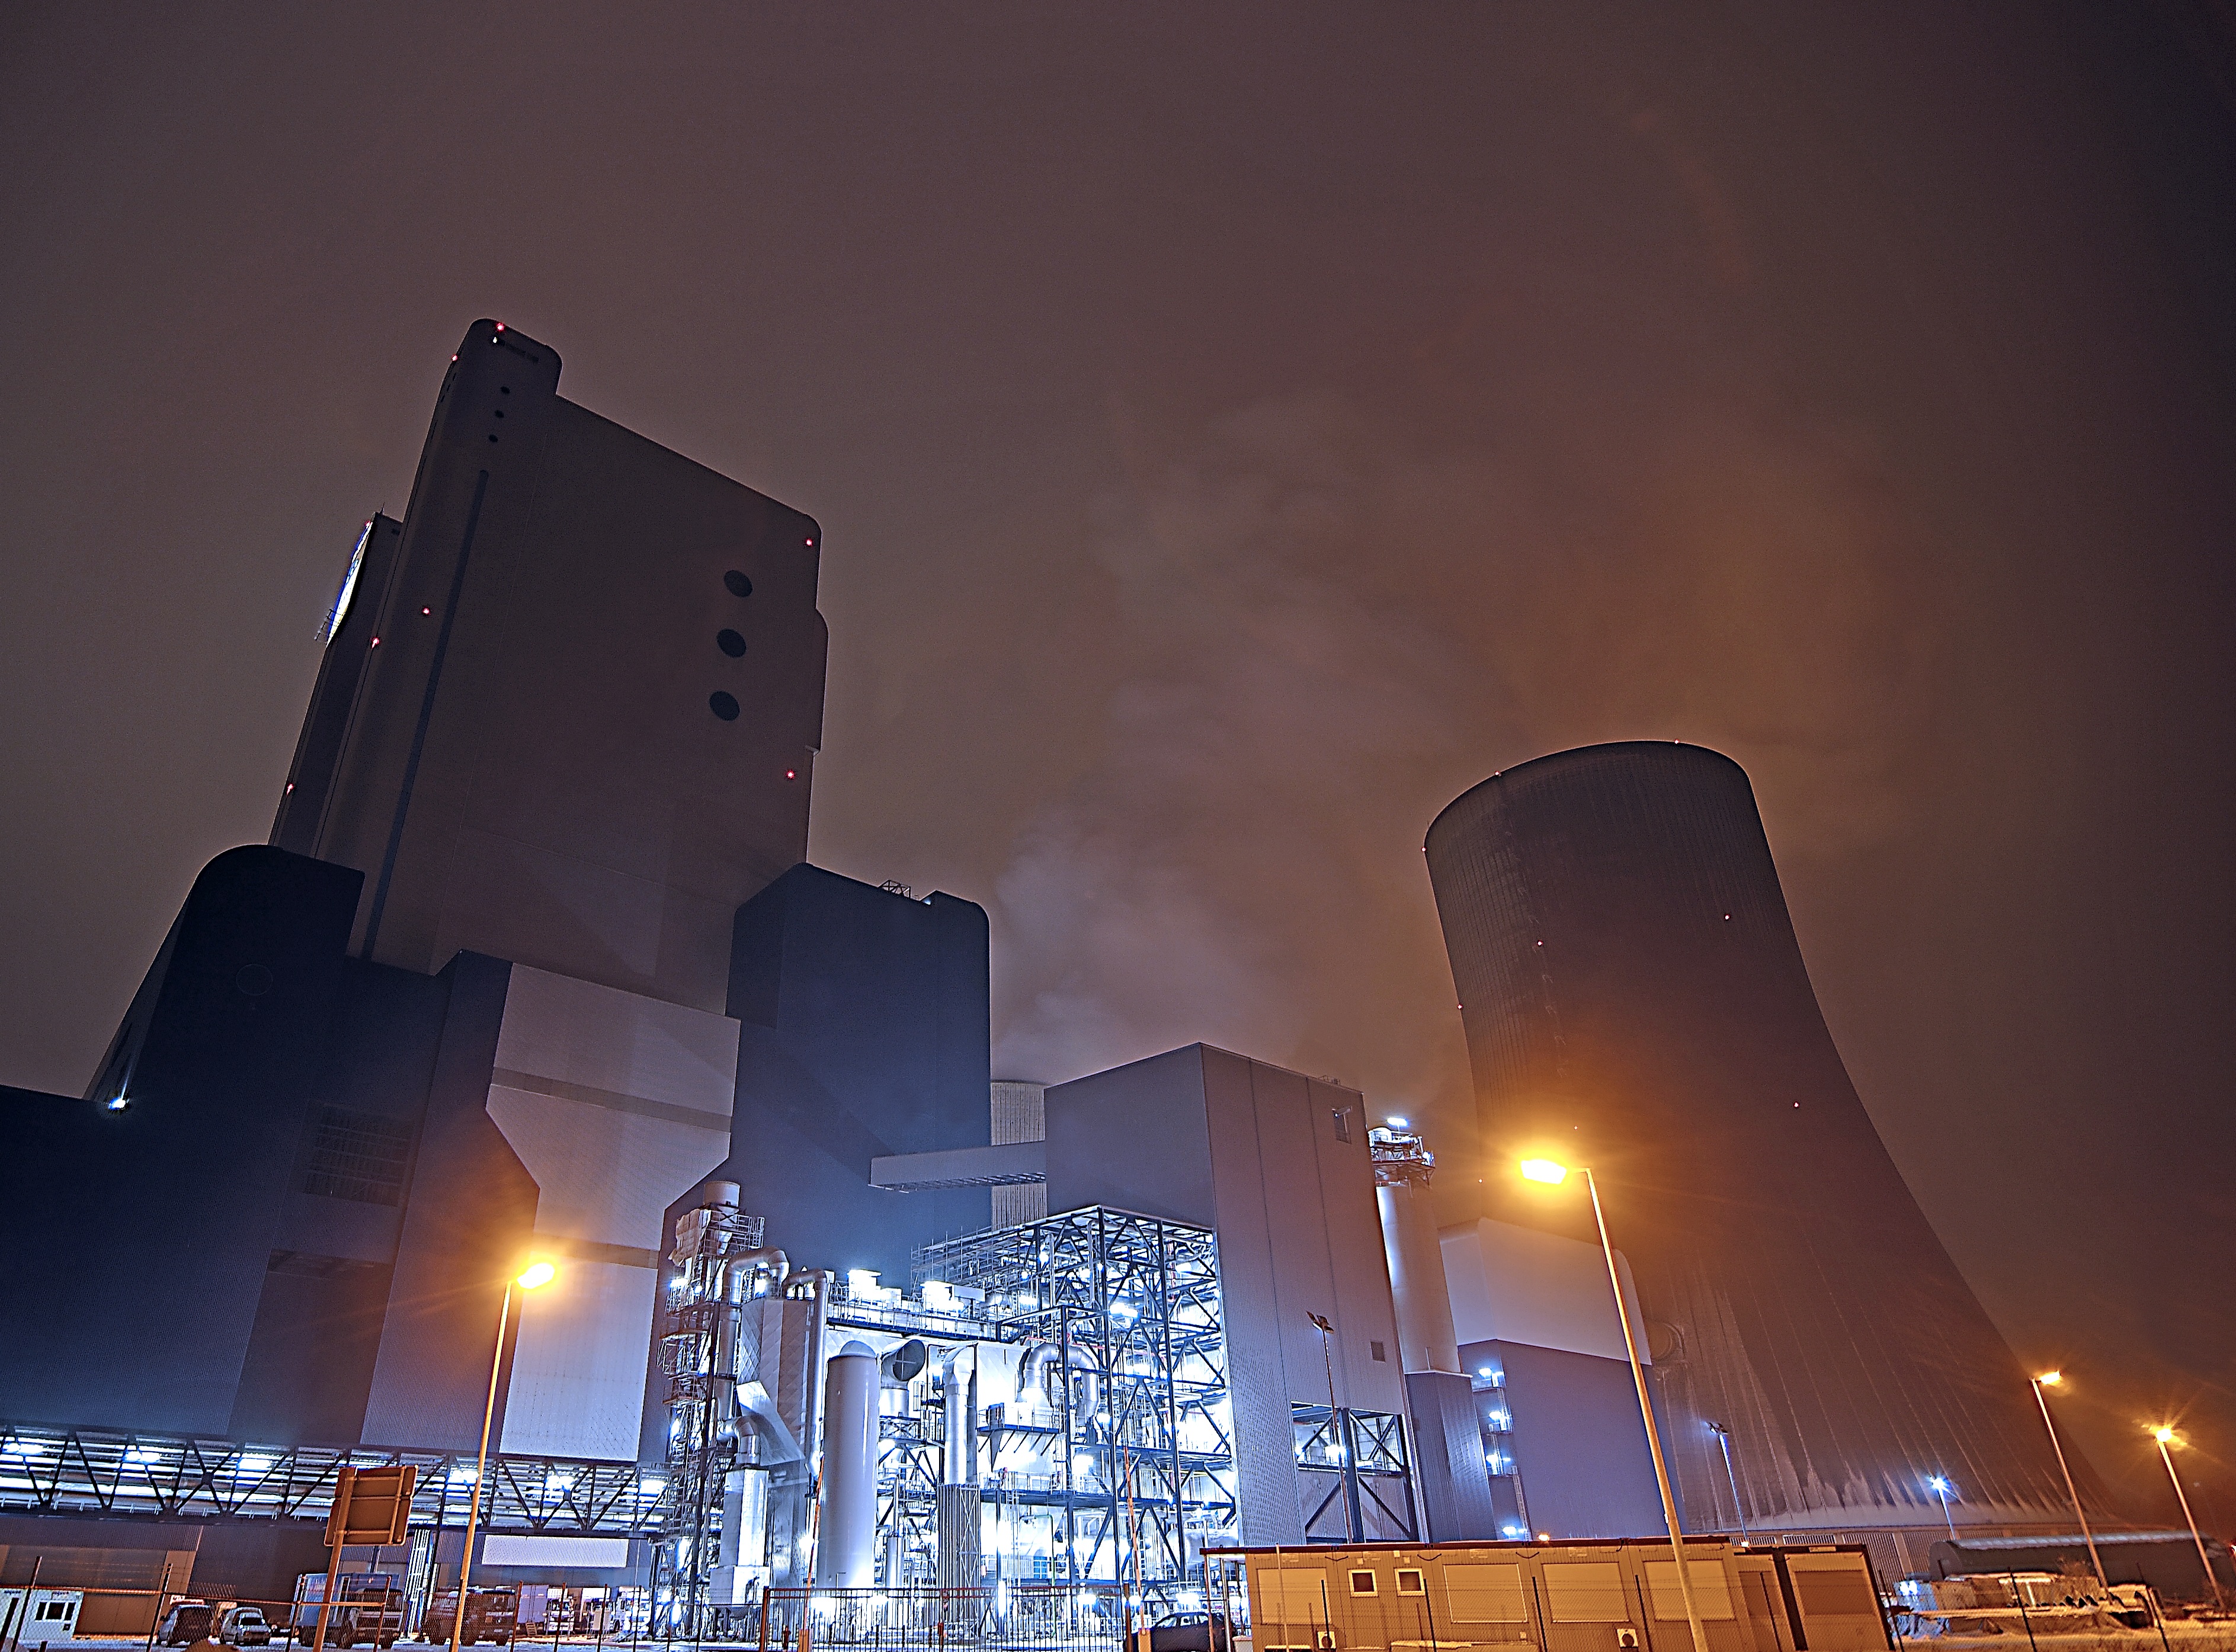
technology, skyline, night, sunlight, skyscraper, cityscape, dusk, evening, industry, electricity, energy, power plant, power supply, industrial area, steel structure, worm's eye view, atmosphere of earth